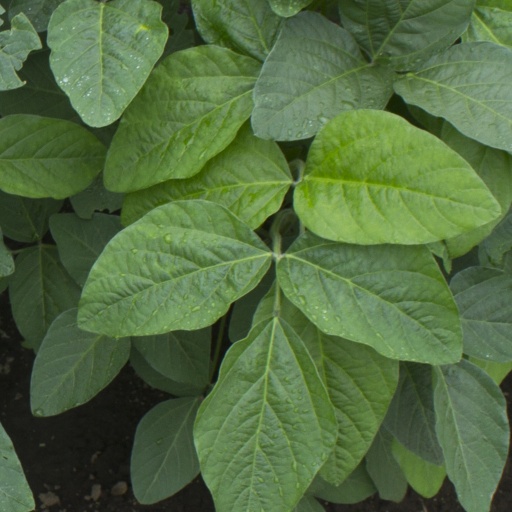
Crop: soybean